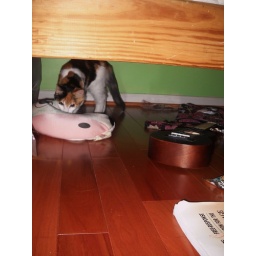
under my bed there was: my cat, a cow shaped pillow, my purse, and a ukelele.